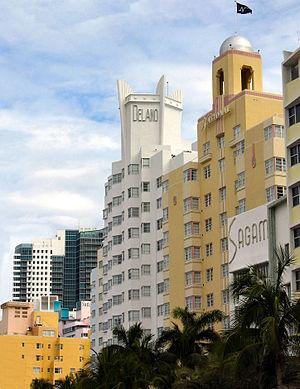
L'Art déco est un mouvement artistique né dans les années 1910, principalement au lendemain de la Première Guerre mondiale et qui prit son plein épanouissement au cours des années 1920 avant de décliner lentement à partir des années 1930, pour prendre fin avec la Seconde Guerre mondiale. C'est le premier mouvement d'architecture-décoration de nature mondiale.
Barton Fink est un thriller psychologique dramatique américano-britannique écrit, produit, monté et réalisé par Joel et Ethan Coen, sorti en 1991. Dans le Hollywood des années 1940, un jeune auteur de pièces de théâtre new yorkais, est embauché par un grand studio en tant que scénariste. Il fait la rencontre de Charlie Meadows, un commercial en assurance, interprété par John Goodman, dans un hôtel miteux à l'atmosphère étrange.